Music of the Final Fantasy series

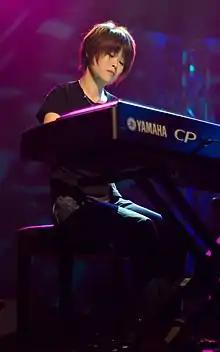
Kumi Tanioka was the main composer of the "Crystal Chronicles" series.

Another spin-off of the main series, the "Final Fantasy Crystal Chronicles" series consists of "Crystal Chronicles" (2004), its sequel "" (2007), and their spin-offs "" (2008), "" (2009), "" (2009), and "" (2009). Kumi Tanioka is the main composer for the series, having composed the music for all of the released games. Her only work on the main series to date has been as one of the co-composers for "Final Fantasy XI". She did not compose the soundtrack for "The Crystal Bearers"; Hidenori Iwasaki composed it instead. Tanioka is known for using an eclectic mix of instruments in her albums; she has described the musical style for the soundtrack to "Crystal Chronicles" as being based on "ancient instruments". The soundtrack has extensive use of many medieval and Renaissance musical instruments—such as the recorder, the crumhorn and the lute; creating a distinctively rustic feel—and also follows the practices and styles of medieval music. For the soundtrack to "Ring of Fates", Tanioka purposefully did not focus on "world music", instead focusing on "creating a new landscape containing the same atmosphere". "Echoes of Time" also incorporates a variety of instruments, including oboes, xylophones, marimbas, and Latin guitars.